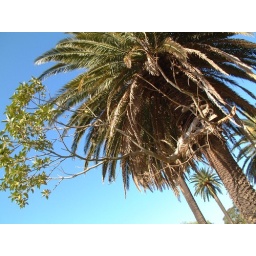
&lt;s&gt;Parasitic&lt;/s&gt; Epiphyte plant and host.Looks kinda violent.. it looks almost like one tree taking over another.